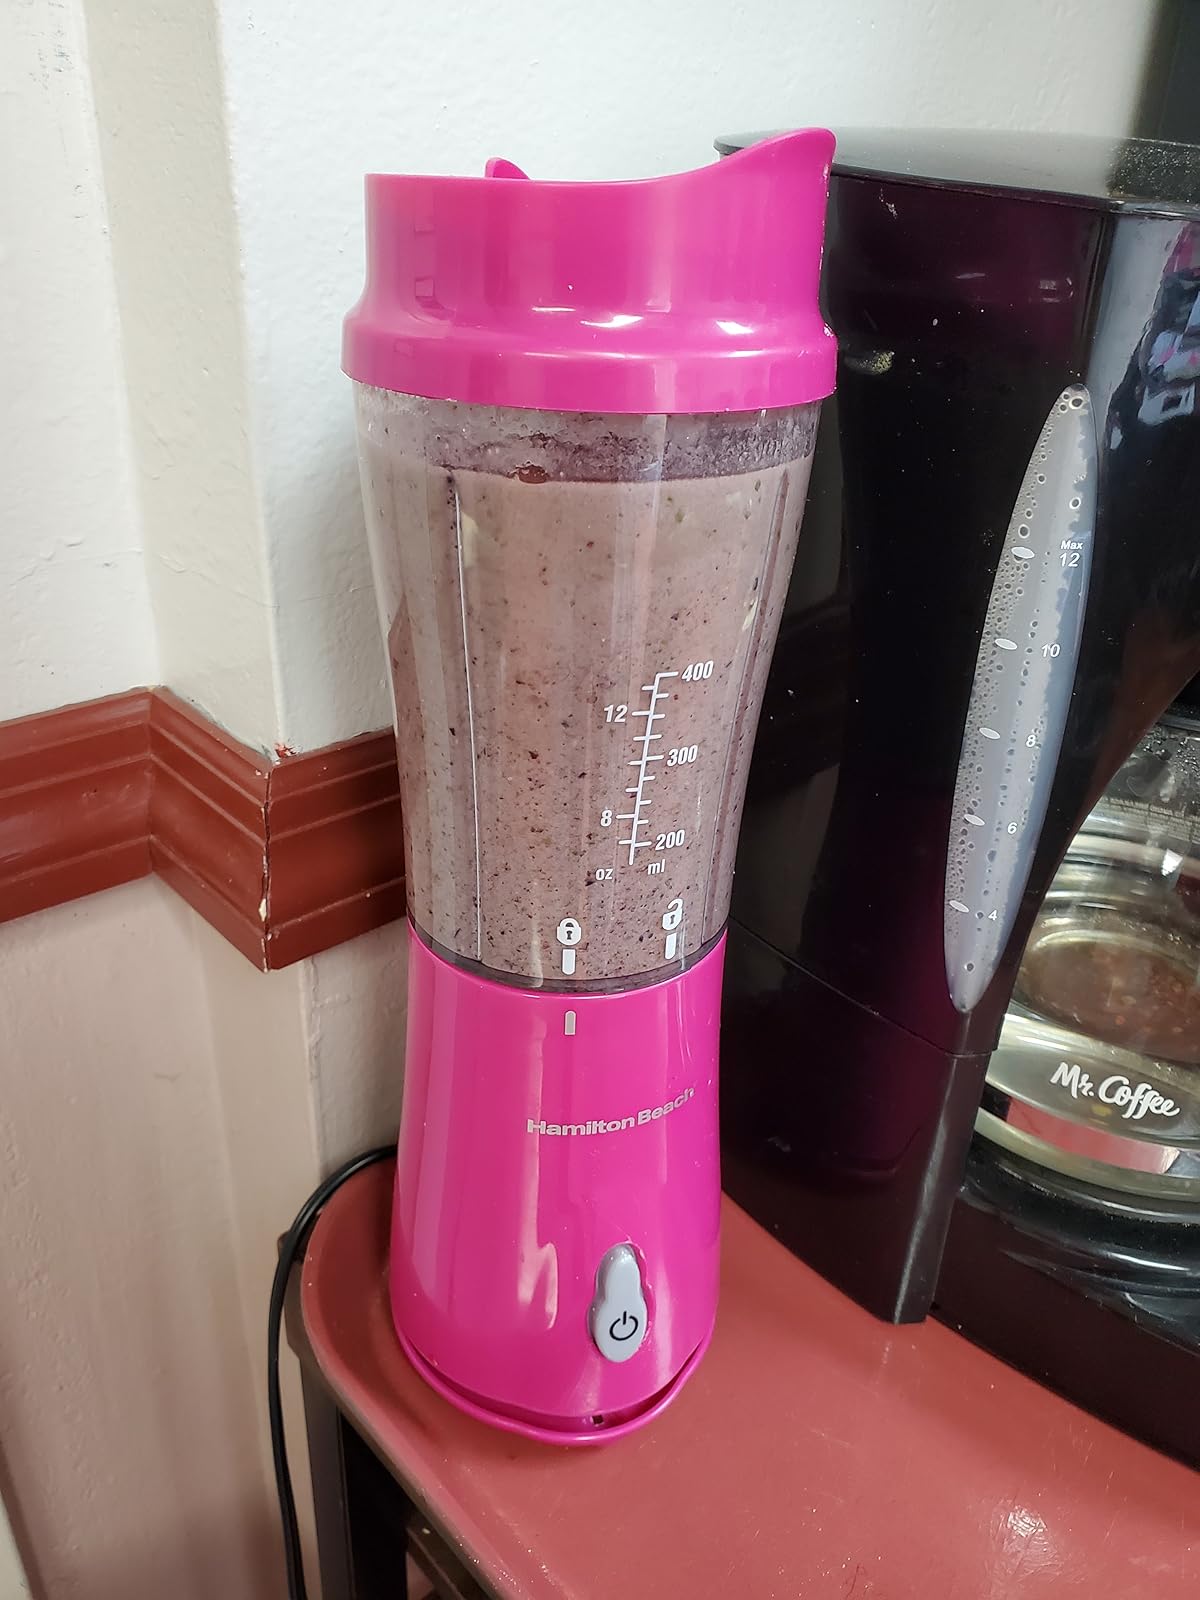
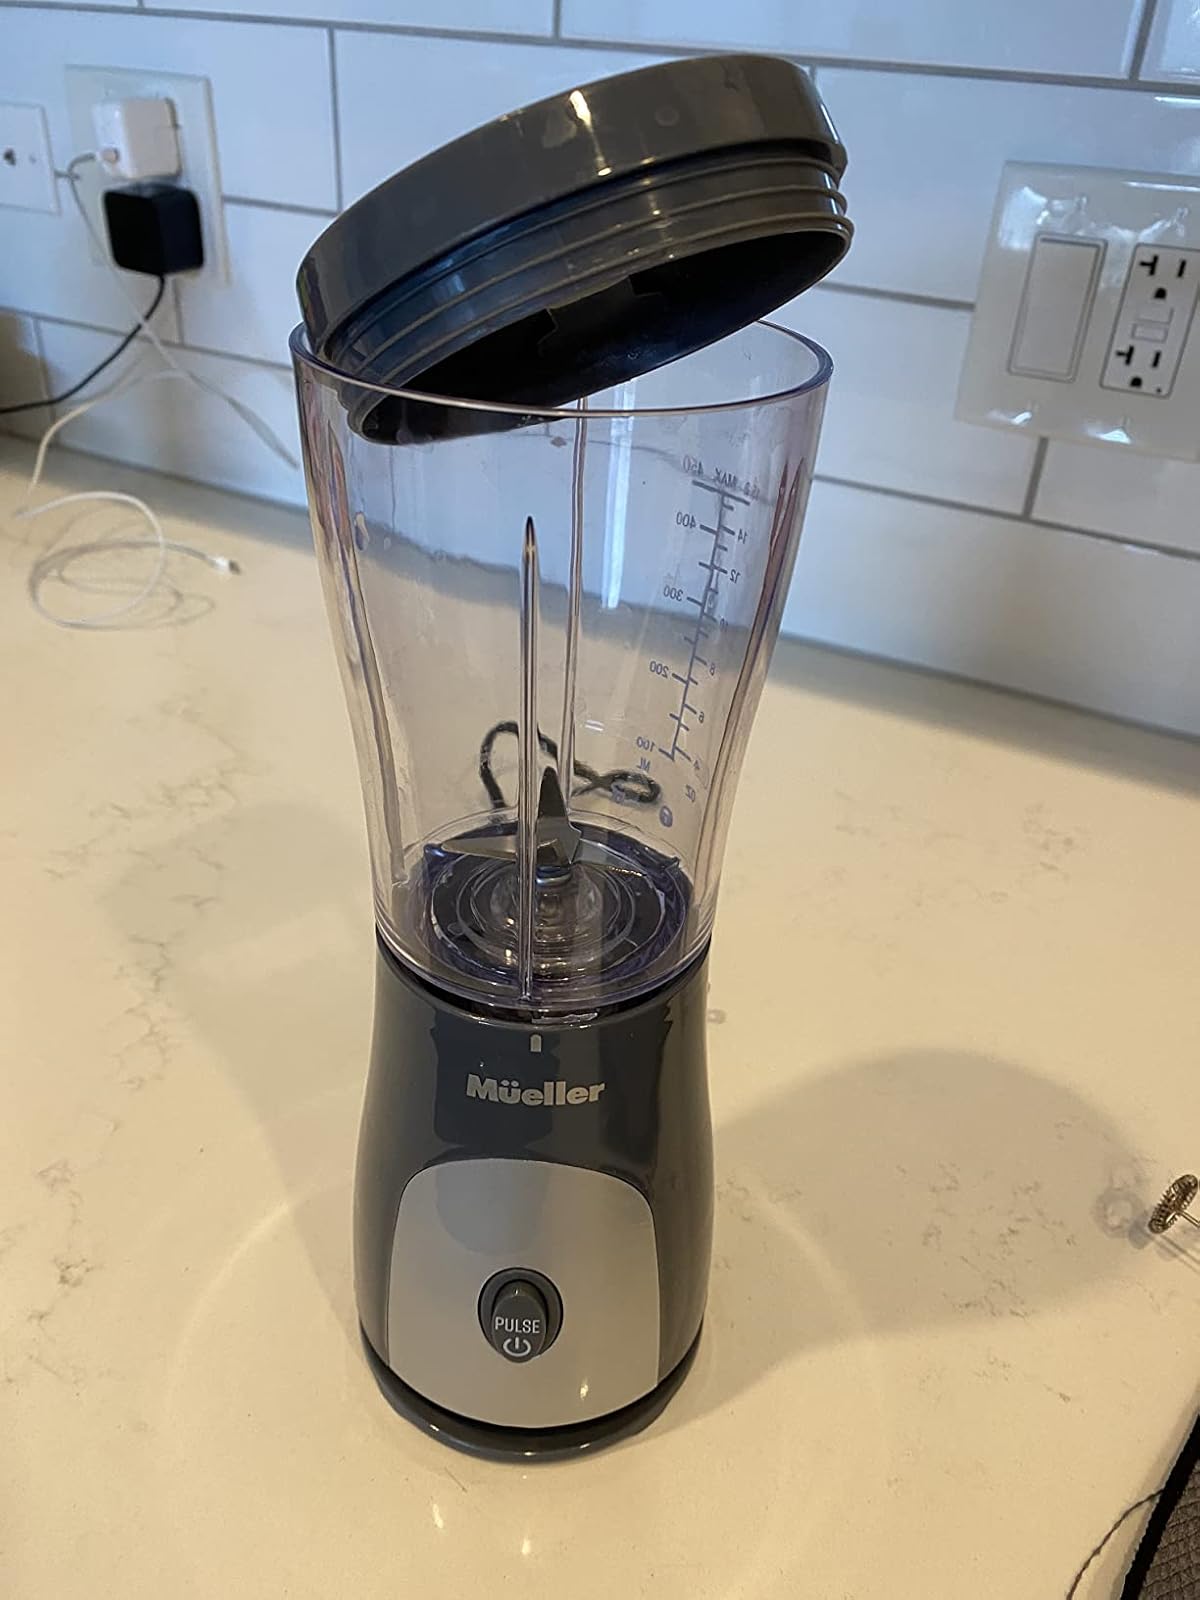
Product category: items_blender
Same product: no